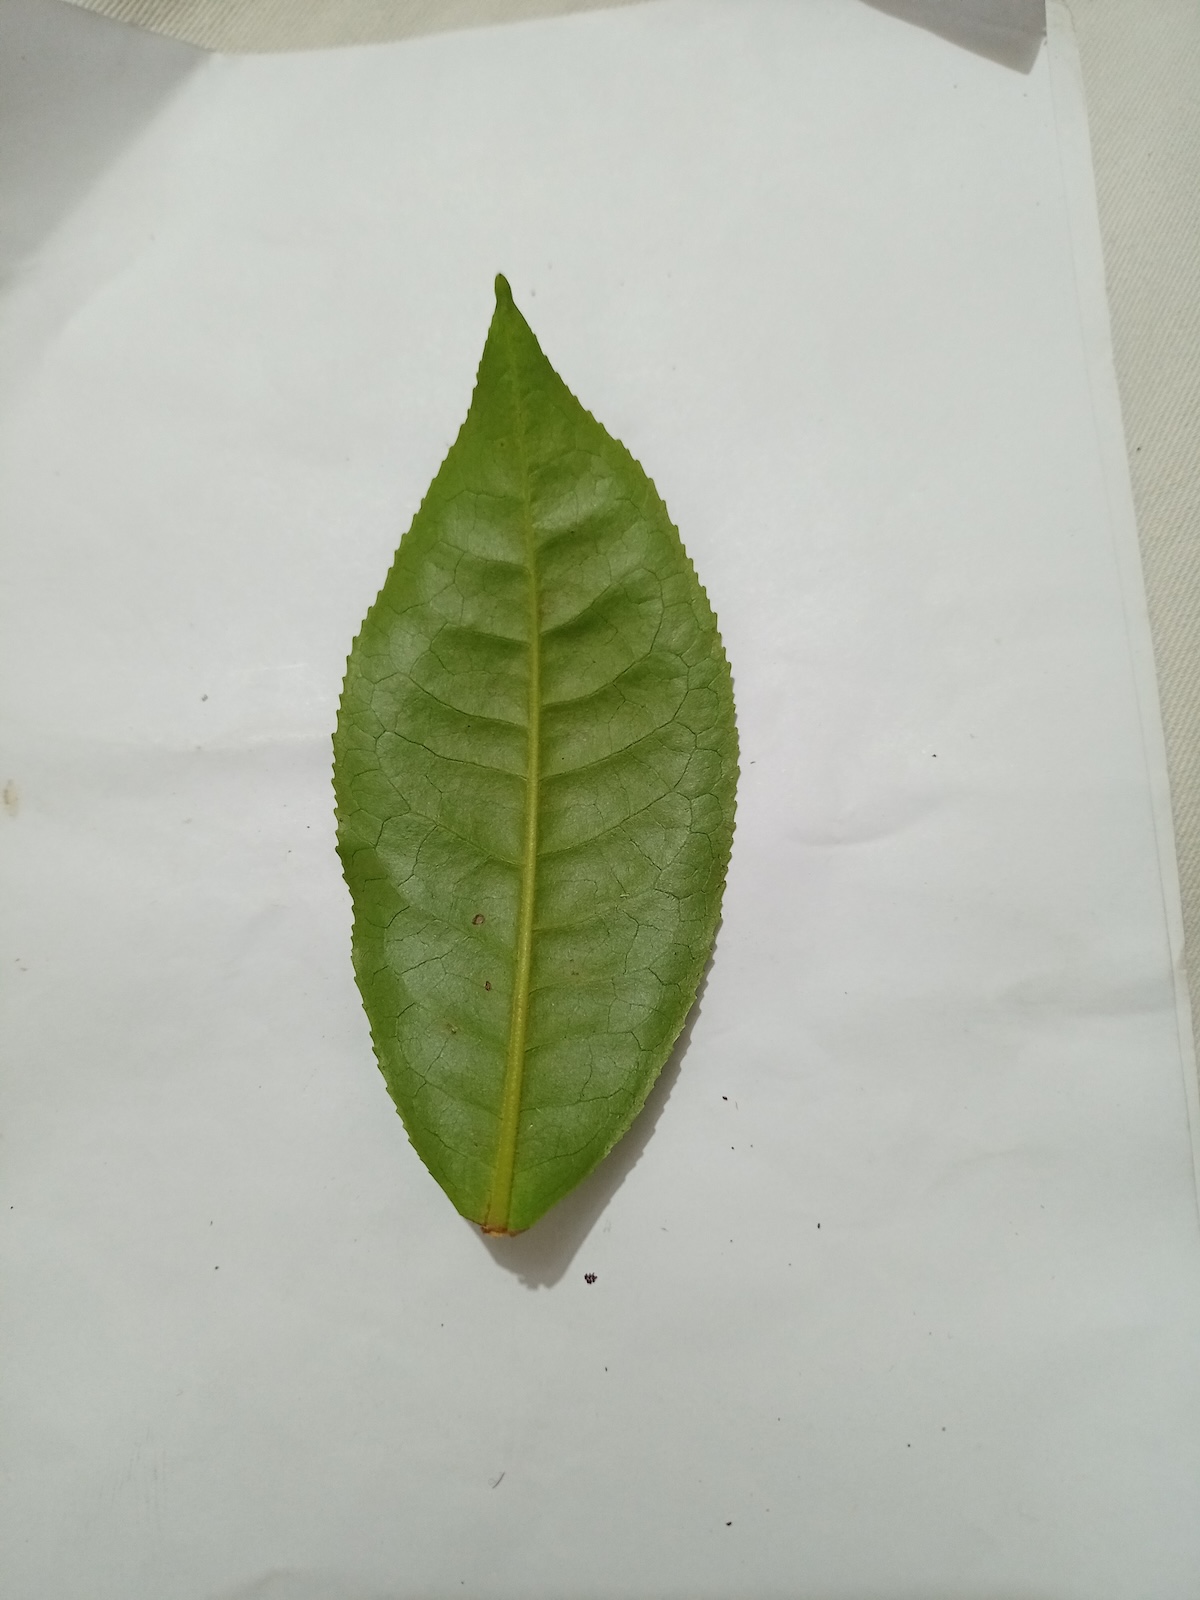
Label: Healthy leaf